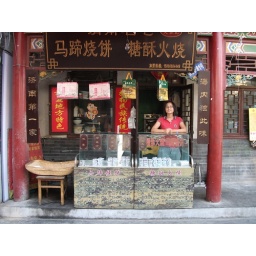
This lovely young lady offered delicious bakery products at a local street market in Jinan, Shandong, China